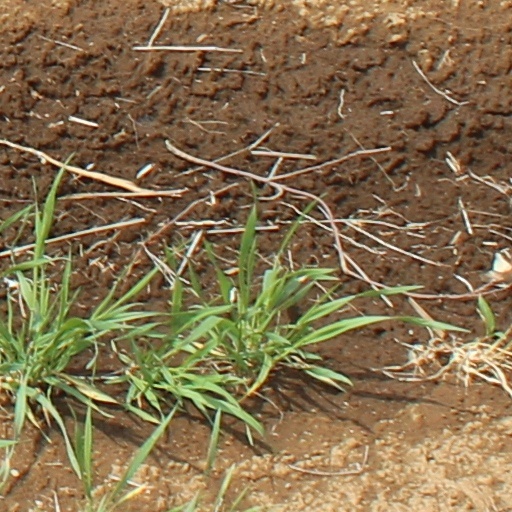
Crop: wheat